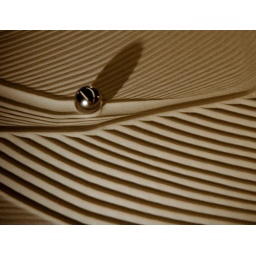
This metal ball traveled around paths in the sand by itself. Pretty cool. At the Maker Faire.